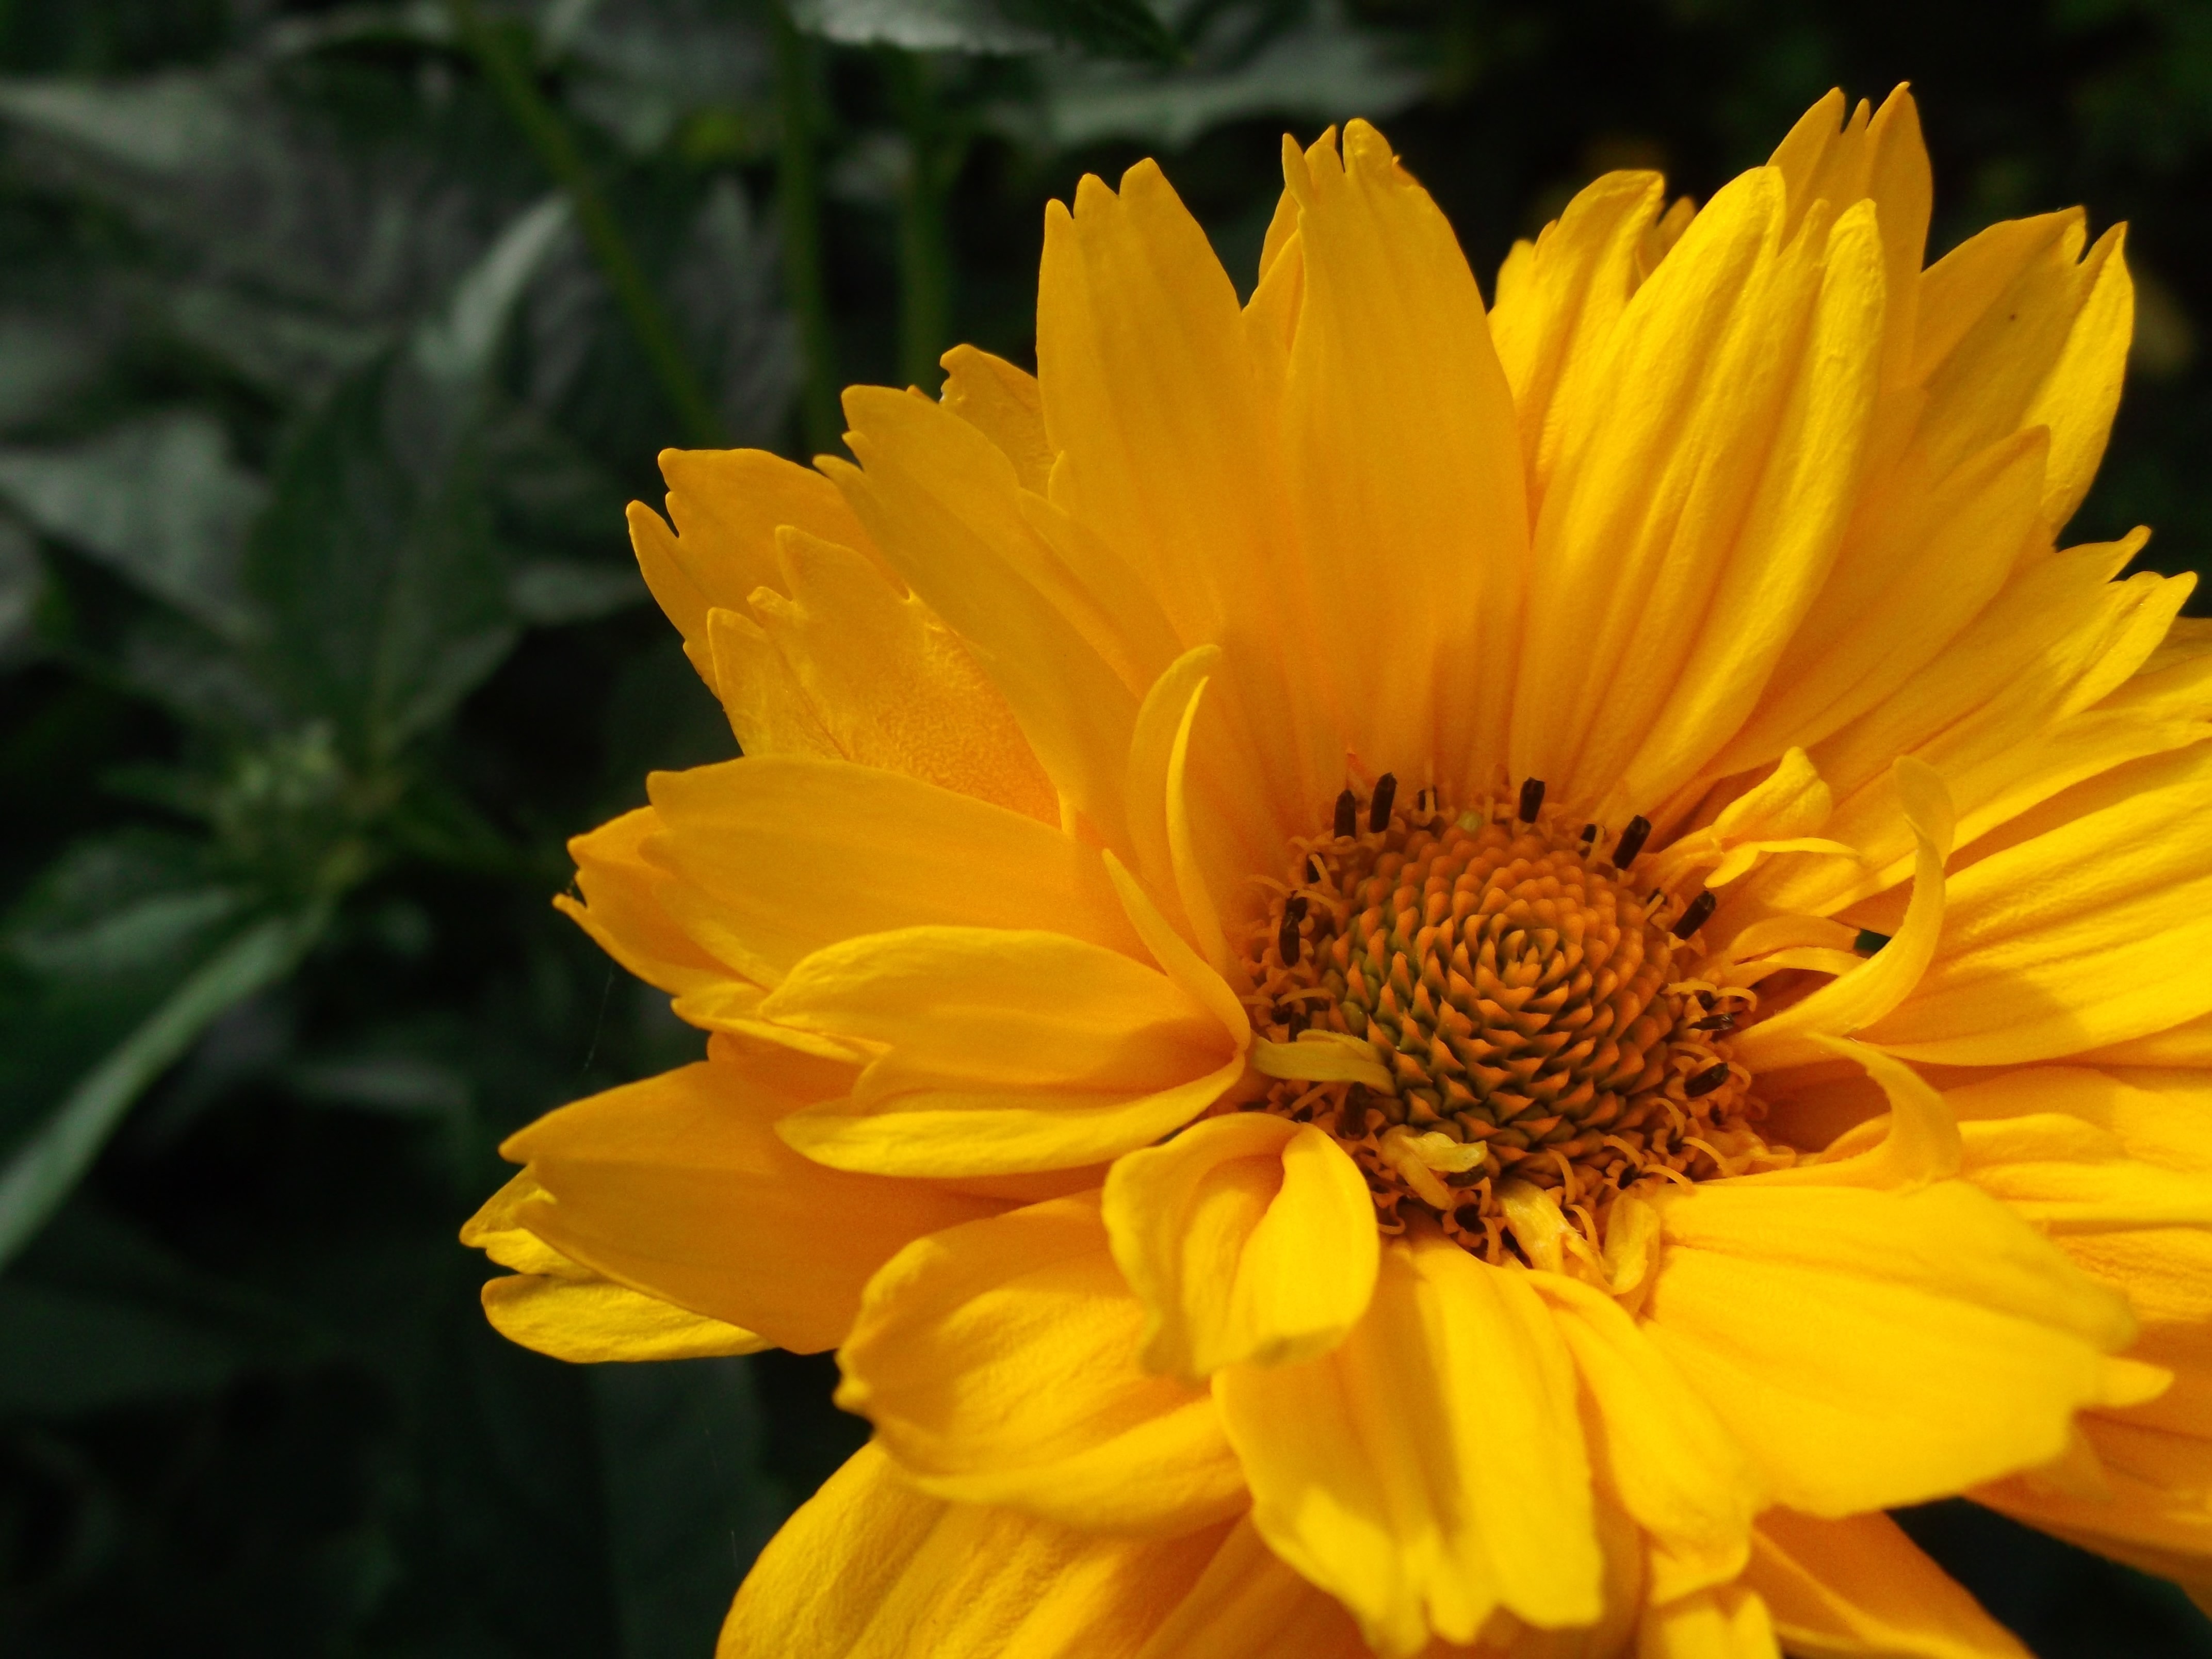
plant, flower, petal, summer, herb, yellow, flora, wildflower, close up, bee, nectar, macro photography, flowering plant, daisy family, calendula, annual plant, land plant, classic girls eye